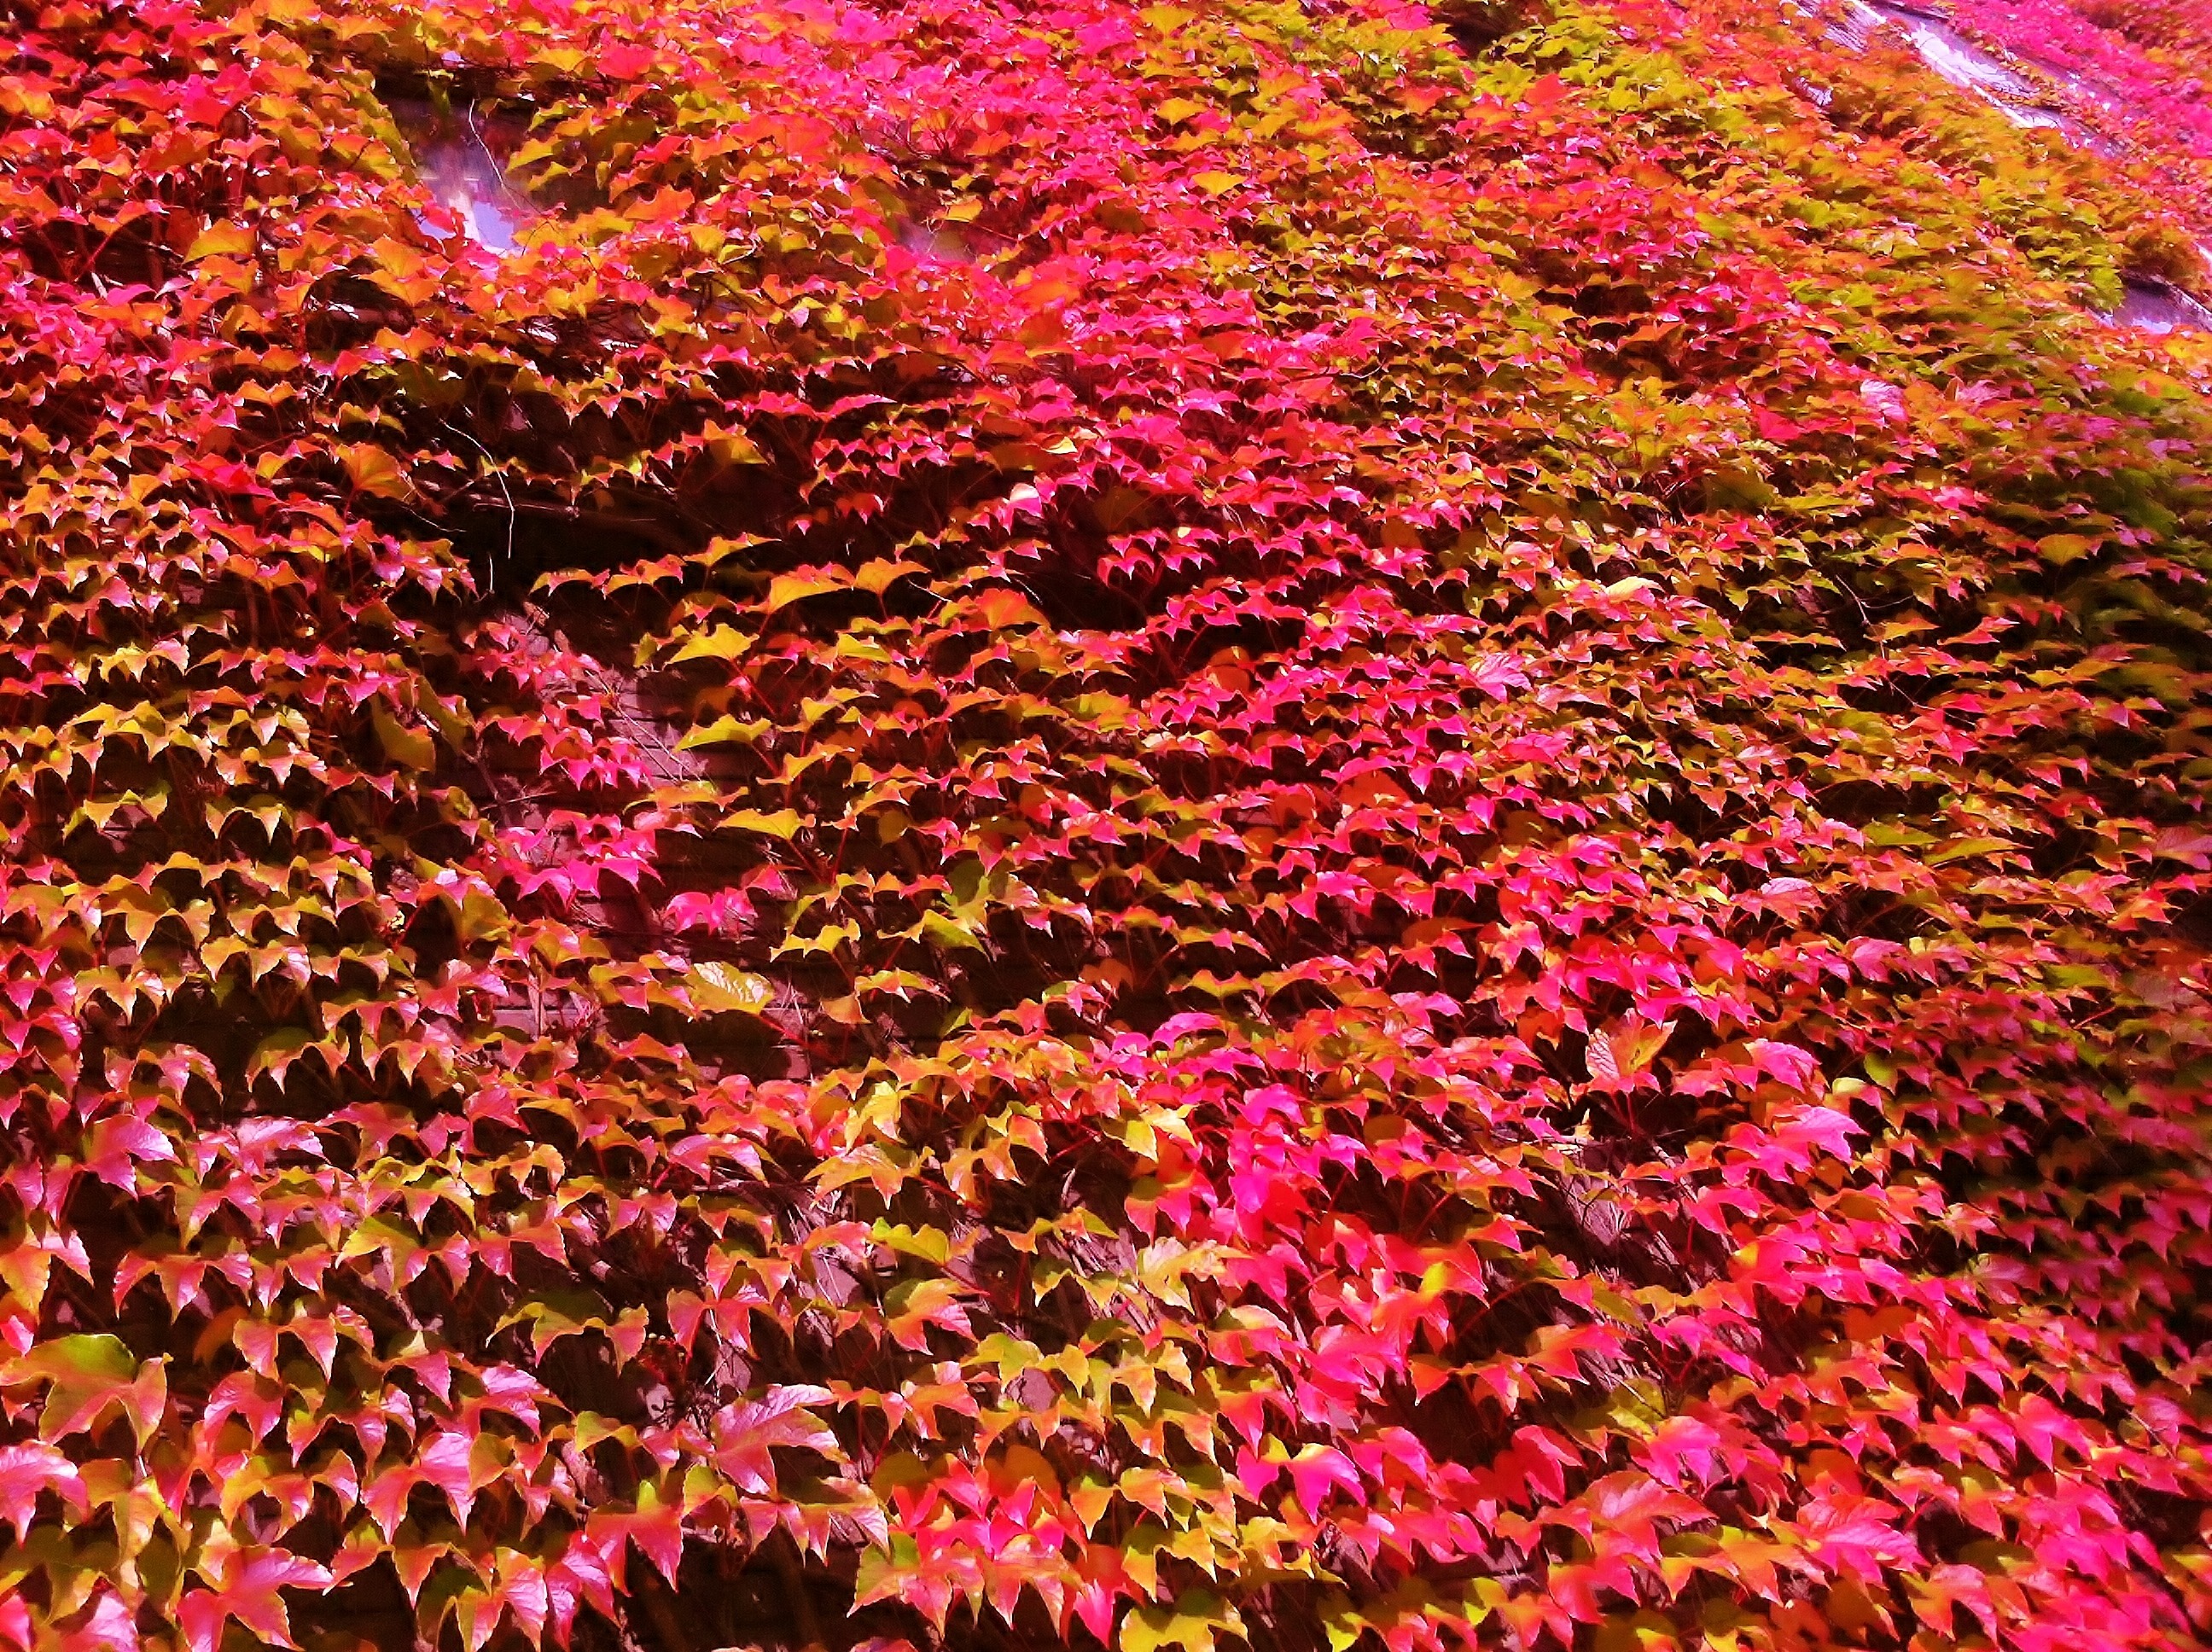
tree, plant, leaf, flower, autumn, botany, flora, season, maple tree, shrub, rhododendron, creeper, parthenocissus tricuspidata, flowering plant, annual plant, woody plant, land plant, virginia creeper, autumn color